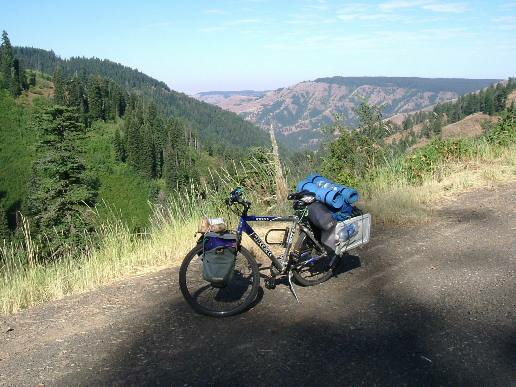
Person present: No